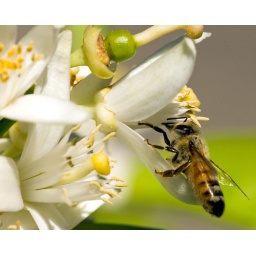
The orange blossoms smell so GOOD! I had bees all over them today pollinating and making me new oranges